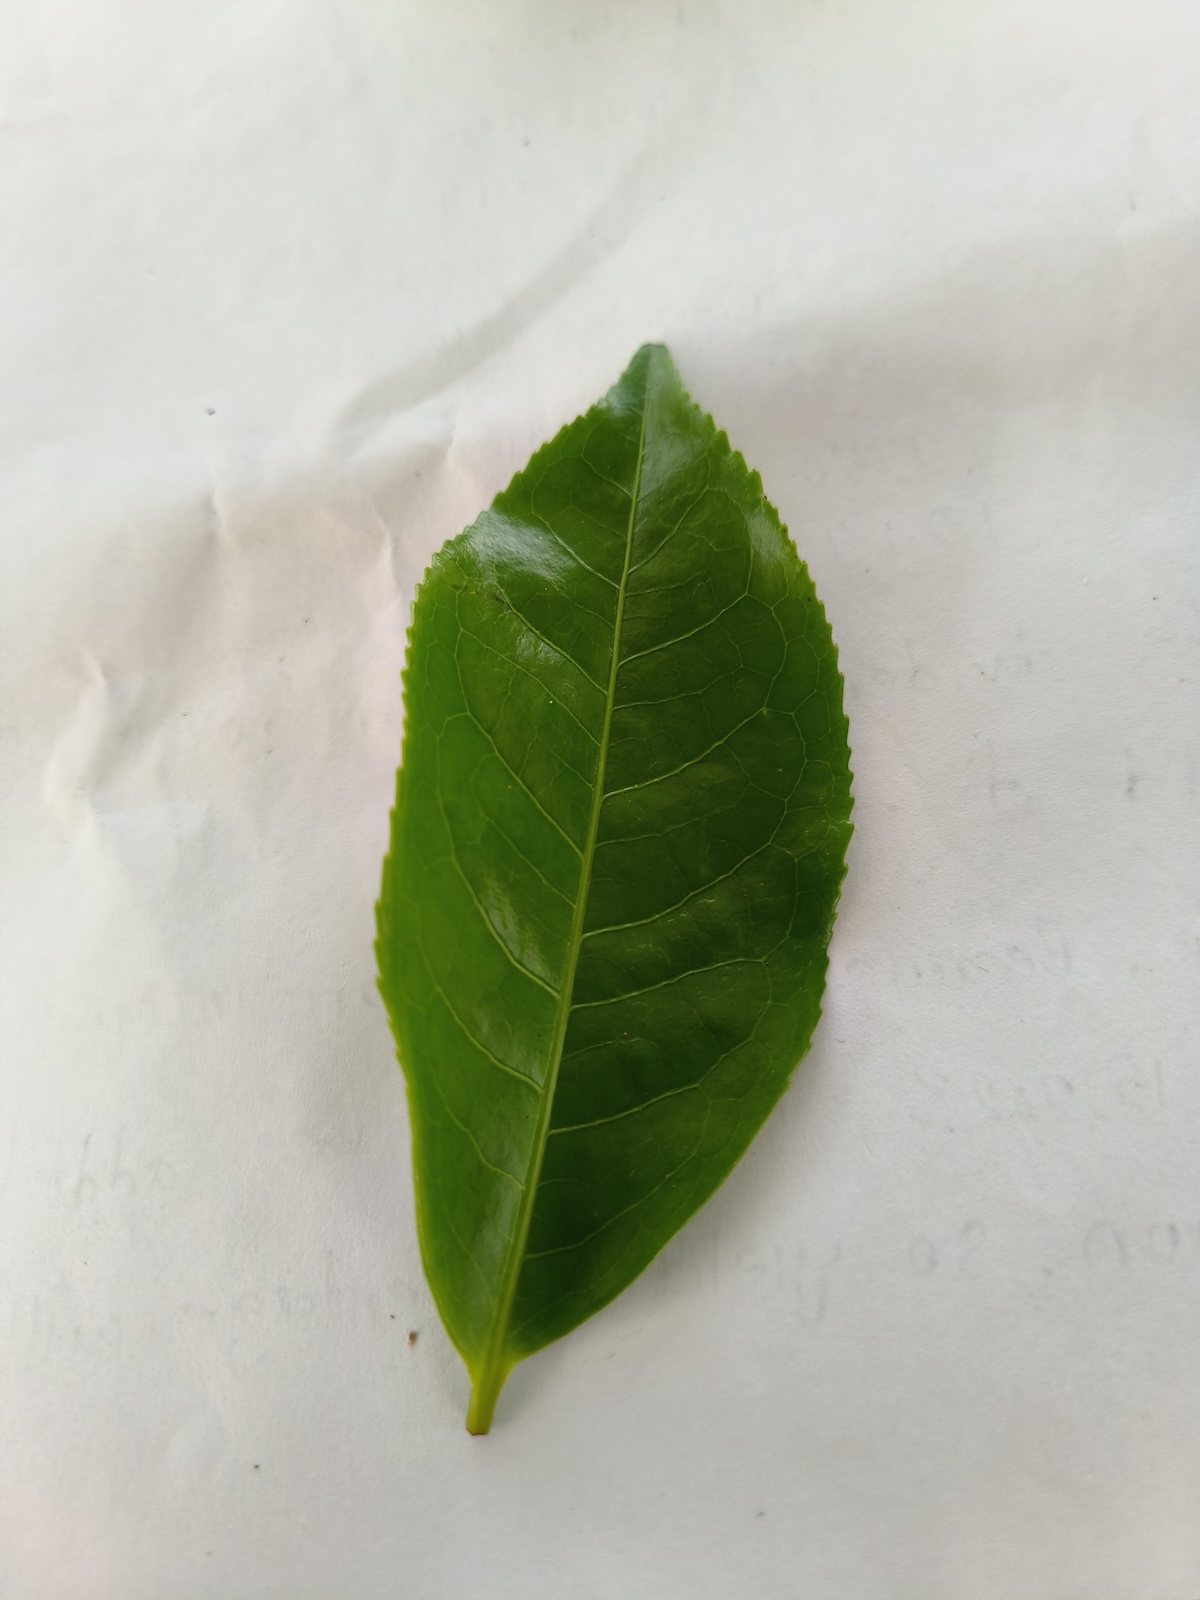
Label: Healthy leaf